Biggs Junction, Oregon

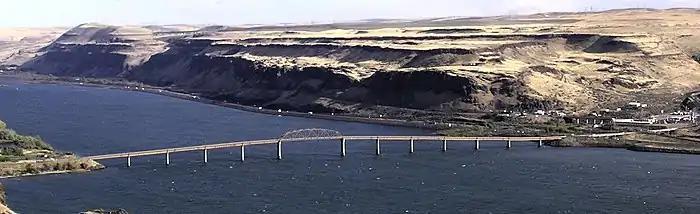
Biggs Junction (right) at the approach to the Sam Hill Memorial Bridge over the Columbia River

The community's major business is that of a rest and refueling stop for traffic along the two major highways. It is one of the largest truck stops on the Oregon section of I-84.